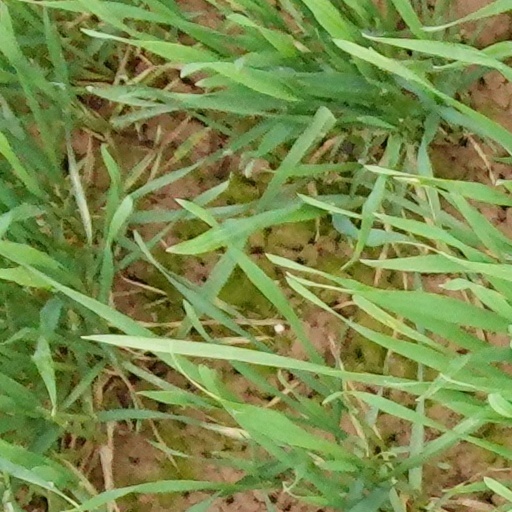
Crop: wheat